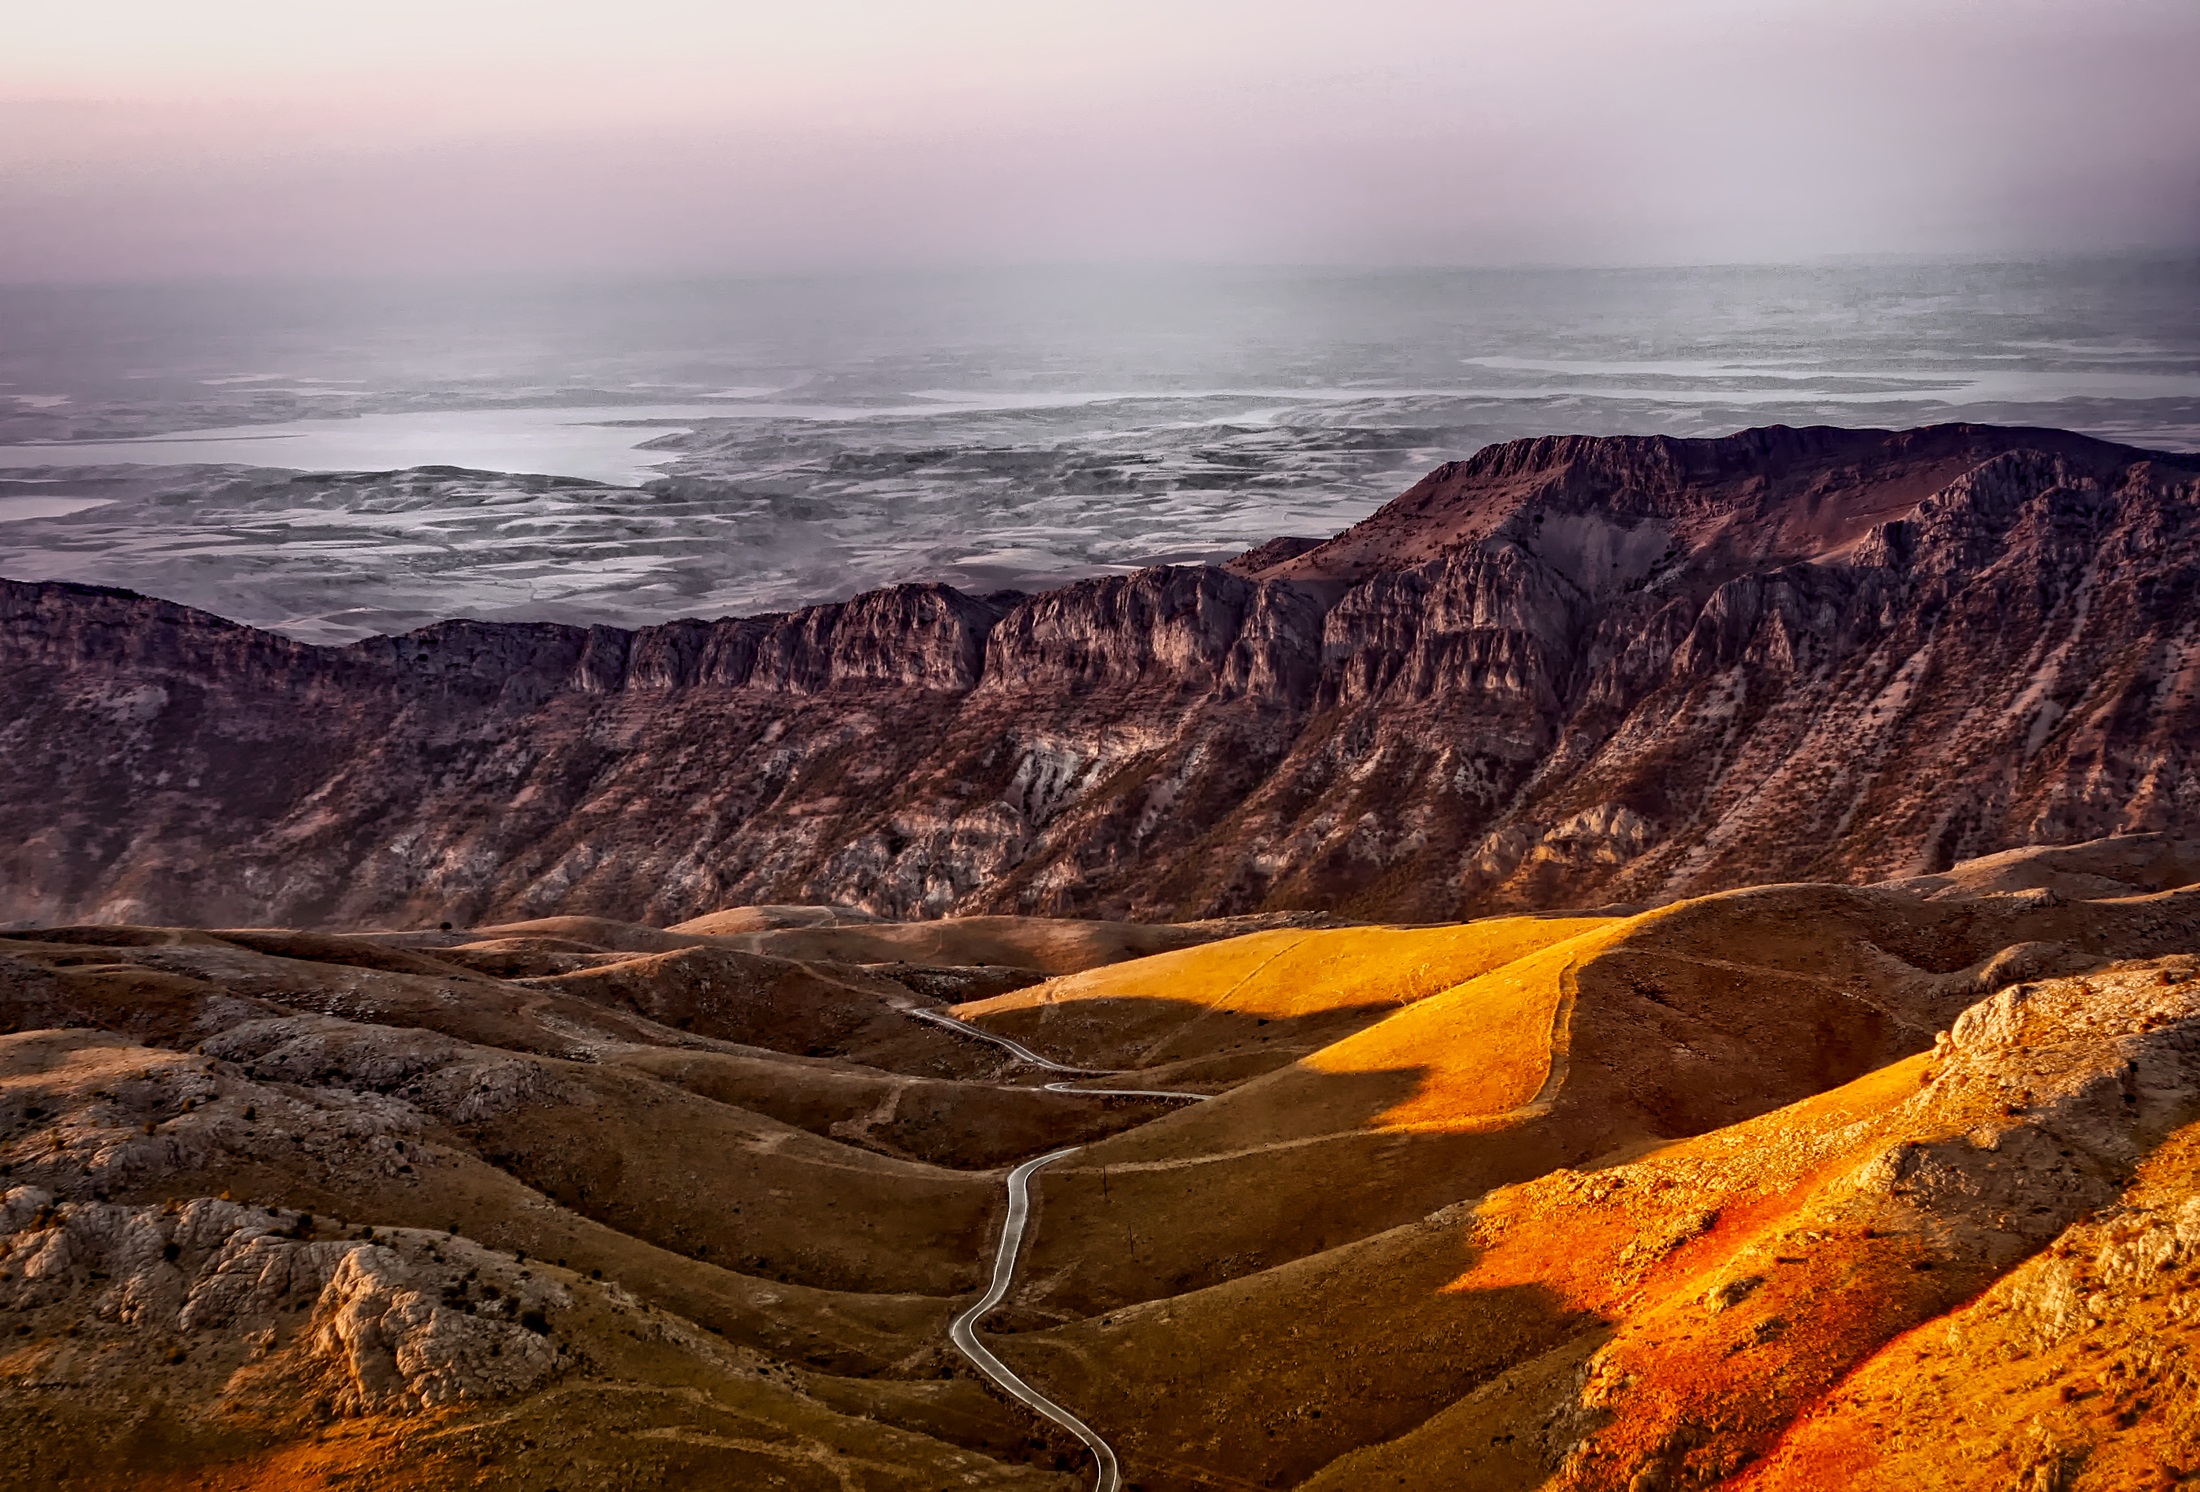
landscape, sea, coast, nature, rock, horizon, wilderness, mountain, sunrise, sunset, road, morning, wave, dawn, valley, country, cliff, dusk, rural, scenic, rugged, gorge, terrain, outdoors, outside, hdr, geology, mountains, badlands, turkey, ravine, plateau, vista, landform, geographical feature, mountainous landforms, geological phenomenon